Userkare

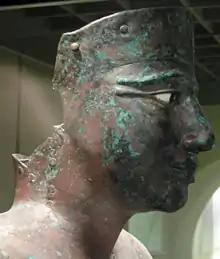
Bronze head of a pharaoh

The Egyptian priest Manetho who wrote a history of Egypt, the "Aegyptiaca", in the 3rd century BC during the reign of Ptolemy II (283–246 BC), mentions that Othoês—the hellenized name of Teti—was murdered by his bodyguards or attendants. Based on this statement, Egyptologists have found it plausible that Userkare participated in or at least benefited from Teti's assassination, despite Userkare's absence from the "Aegyptiaca". Userkare's name is theophoric and incorporates the name of the sun god Ra, a naming fashion common during the preceding Fifth Dynasty. Since Teti was not a son of the last Fifth Dynasty king Unas, some Egyptologists have proposed that Userkare could have been a descendant of a lateral branch of the Fifth Dynasty royal family who briefly seized power in a coup.